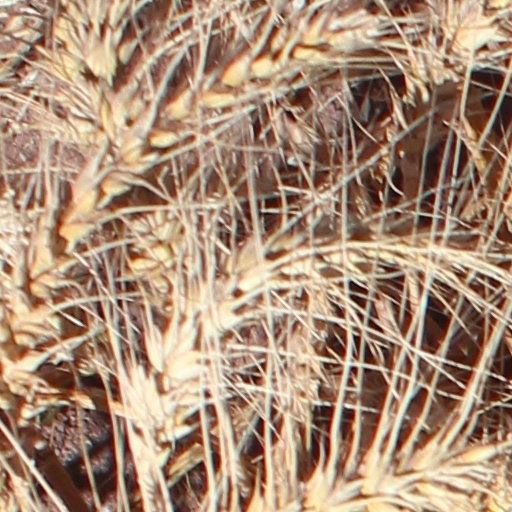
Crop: wheat